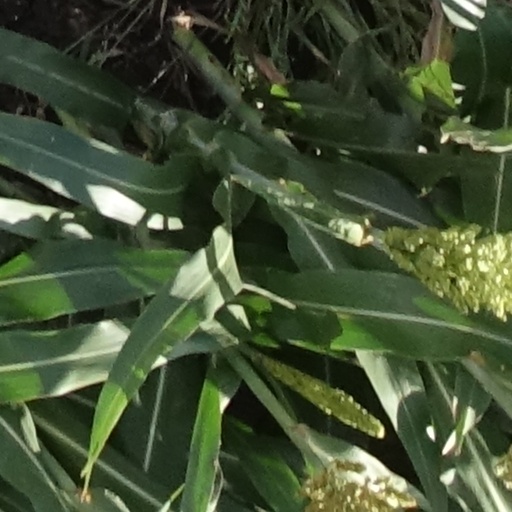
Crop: sorghum